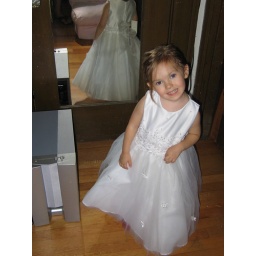
Nika in her flower girl dress